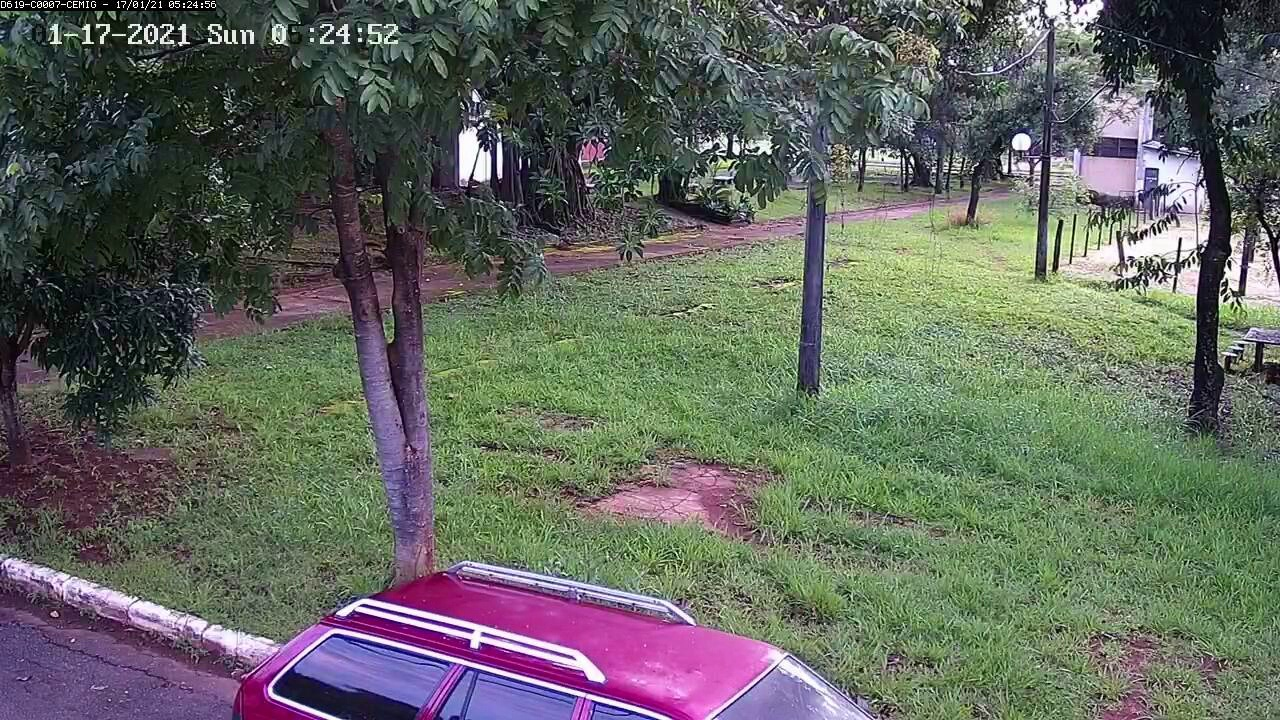
Fire: no
Smoke: no